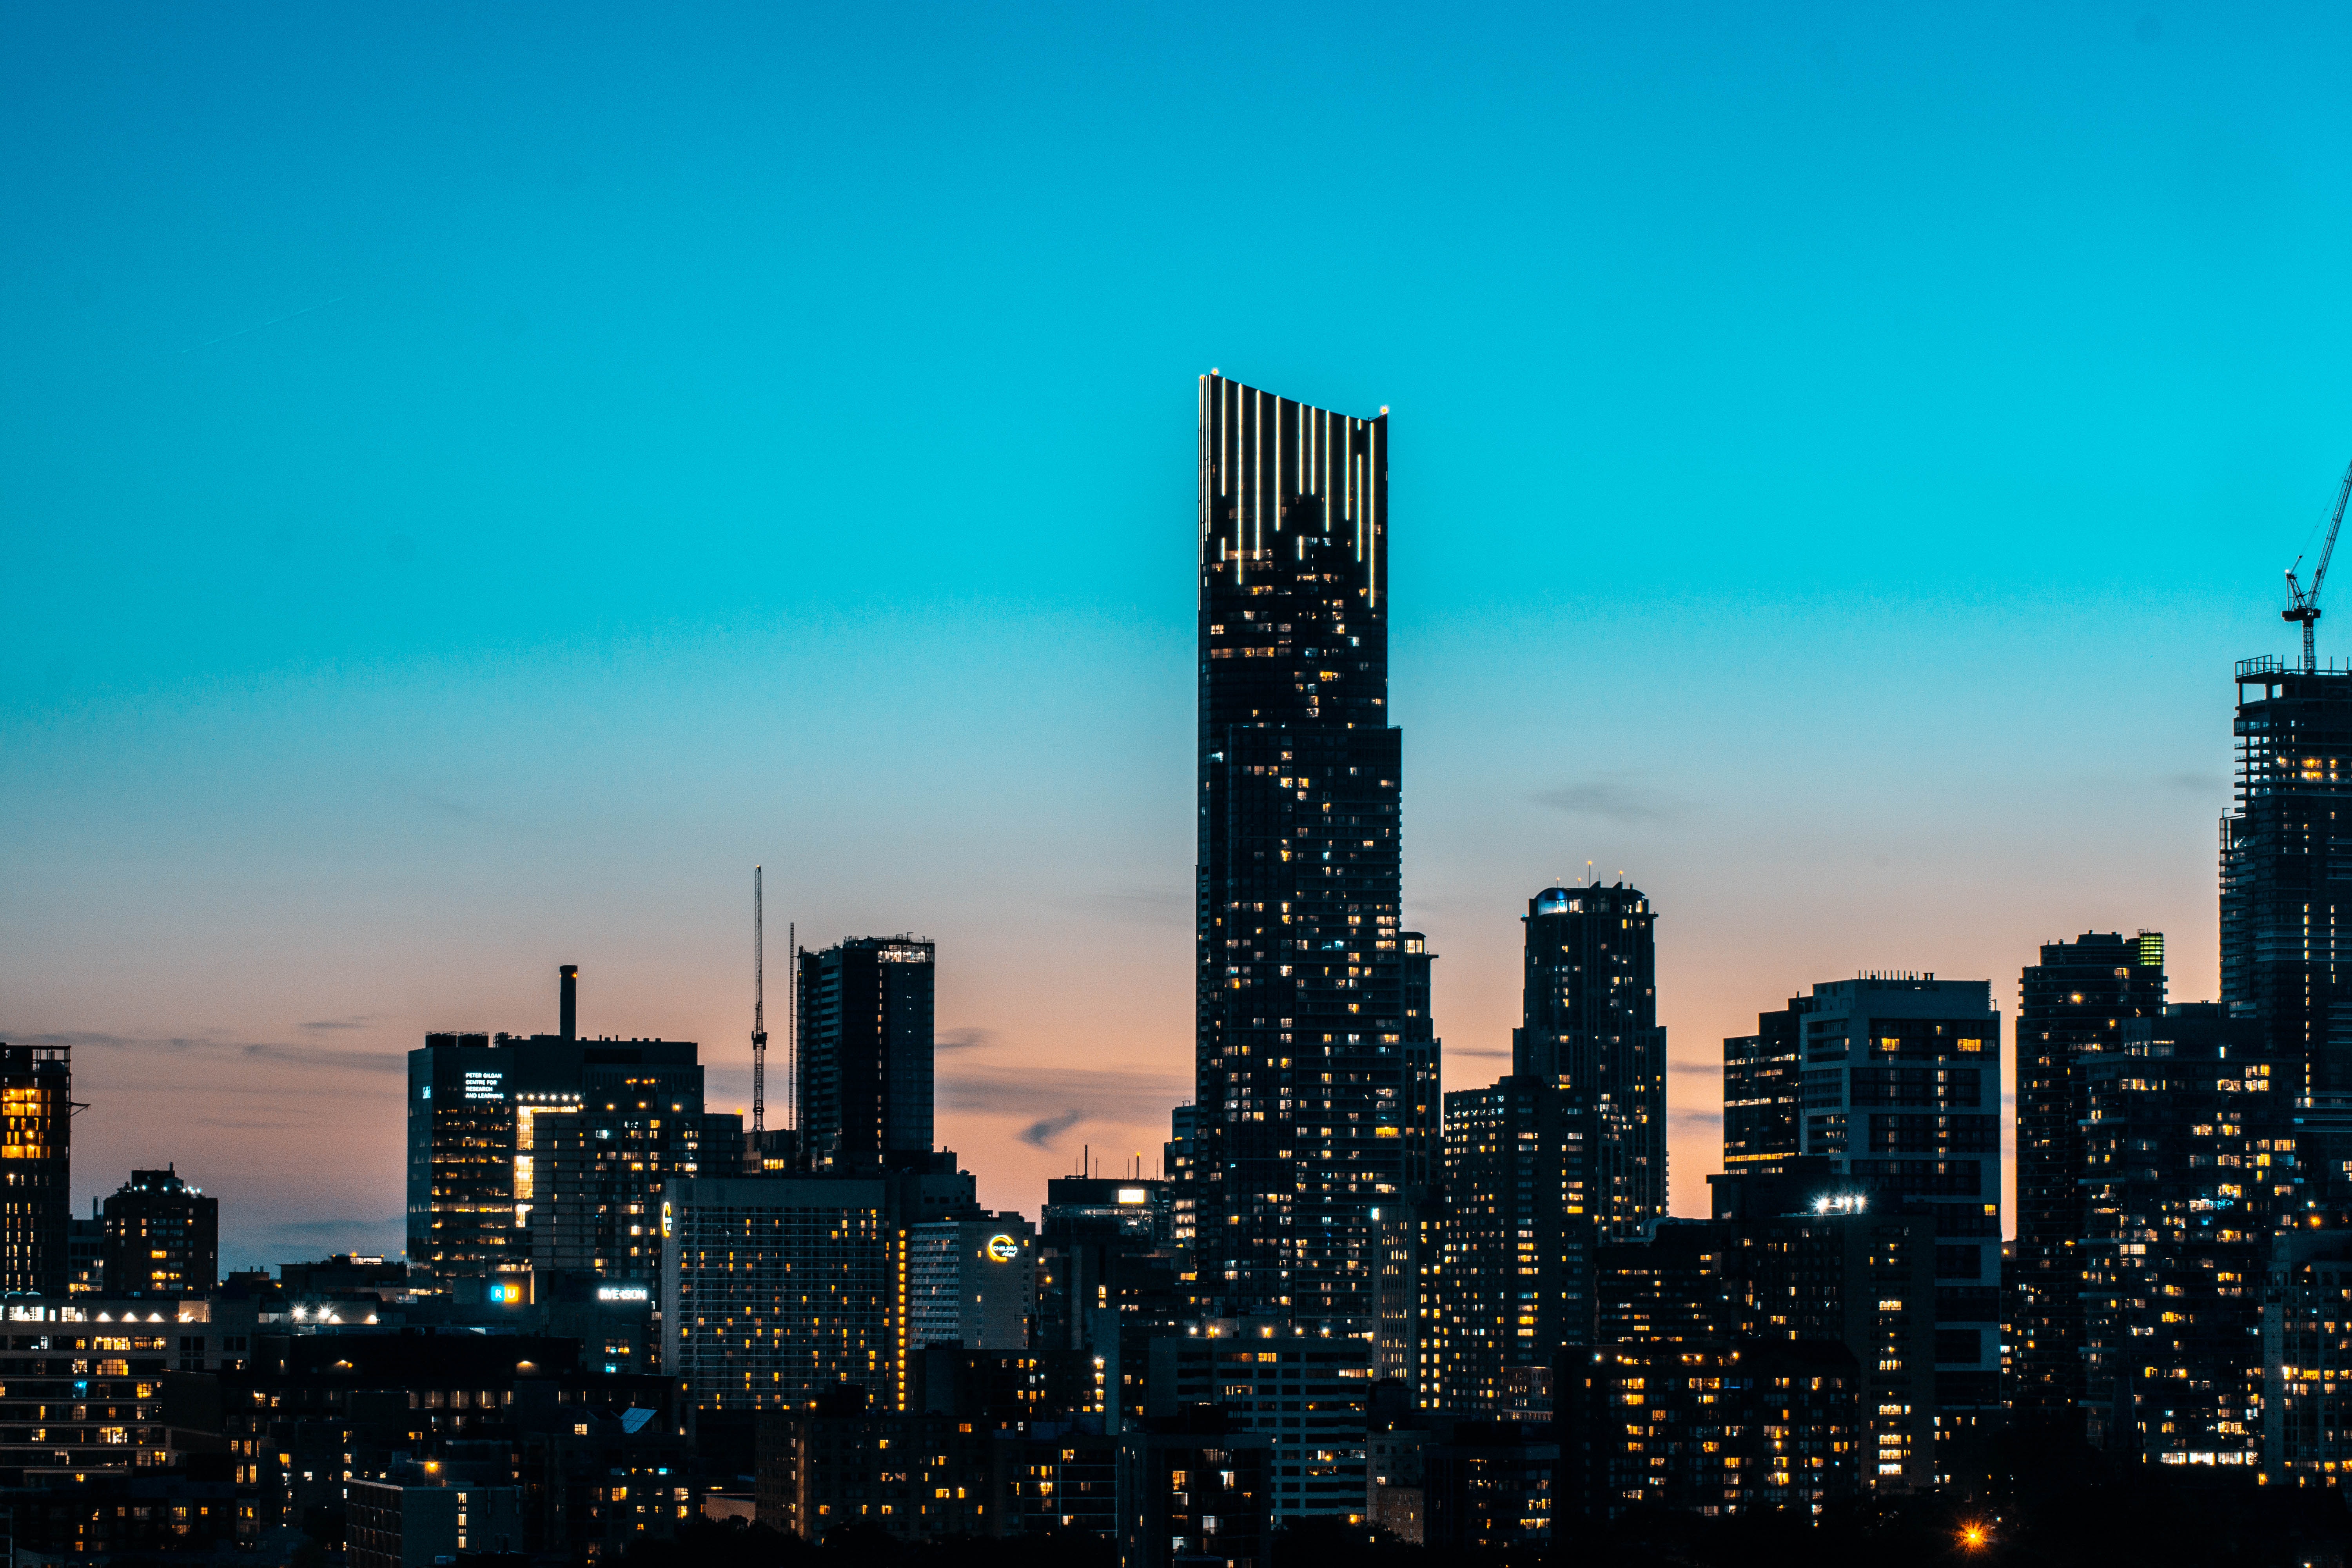
city, metropolitan area, cityscape, urban area, metropolis, skyline, sky, skyscraper, tower block, daytime, human settlement, landmark, blue, downtown, dusk, night, architecture, evening, building, horizon, morning, water, tower, cloud, condominium, real estate, corporate headquarters, landscape, sunset, mixed use, river, afterglow